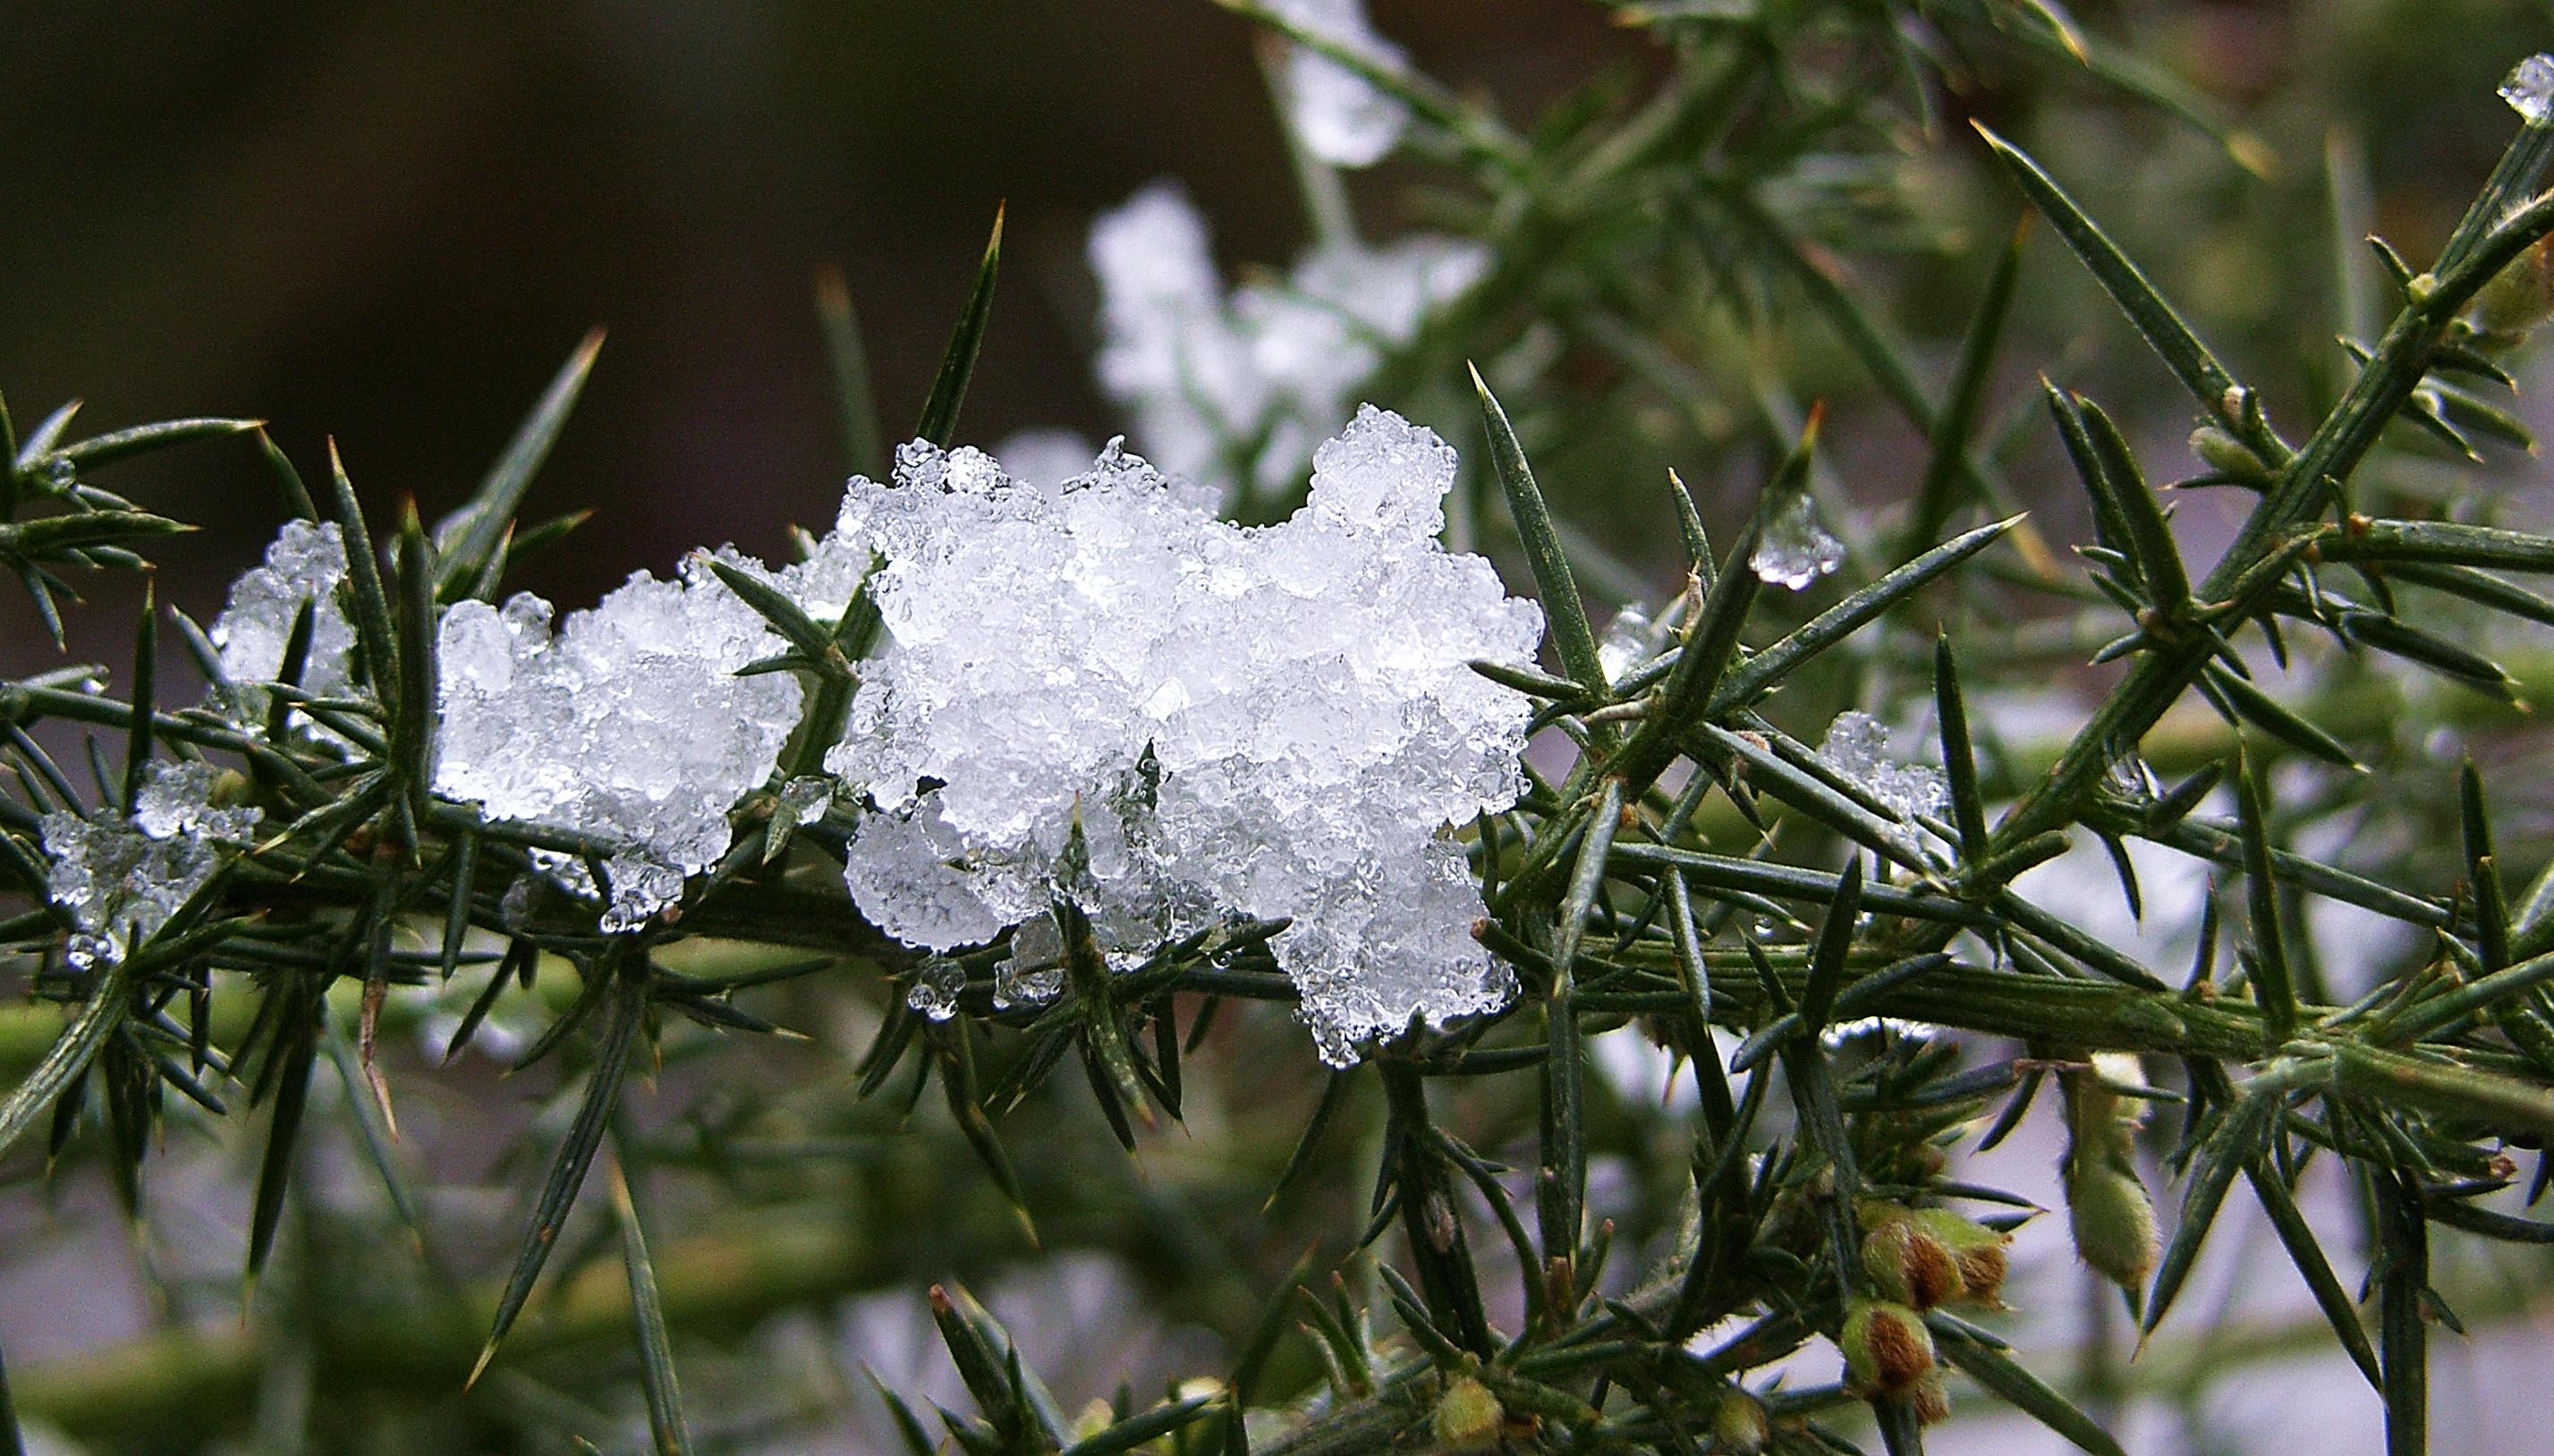
tree, nature, branch, blossom, plant, leaf, flower, frost, evergreen, botany, flora, twig, flowers, shrub, naturaleza, flores, ggl1, macro photography, flowering plant, woody plant, land plant